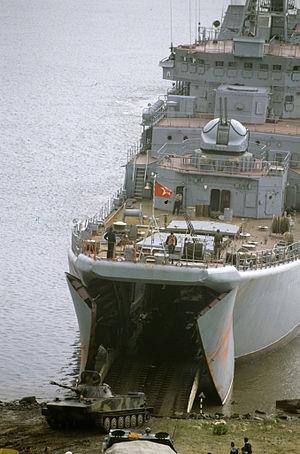
La Flotte du Pacifique est une flotte faisant partie de la Marine russe, et durant l’existence de l'URSS de la marine soviétique, stationnée dans l'océan Pacifique, aux frontières de l'Extrême-Orient russe.